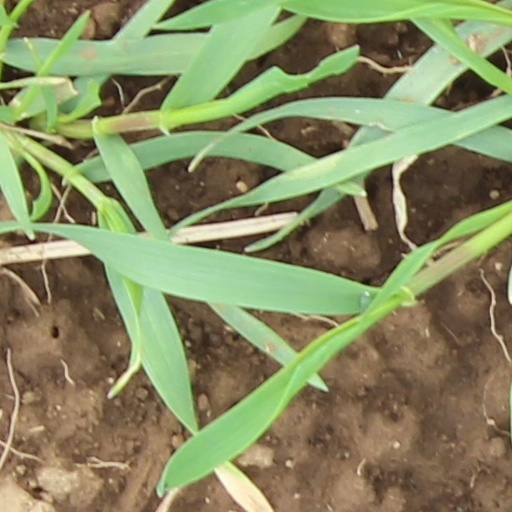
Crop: wheat